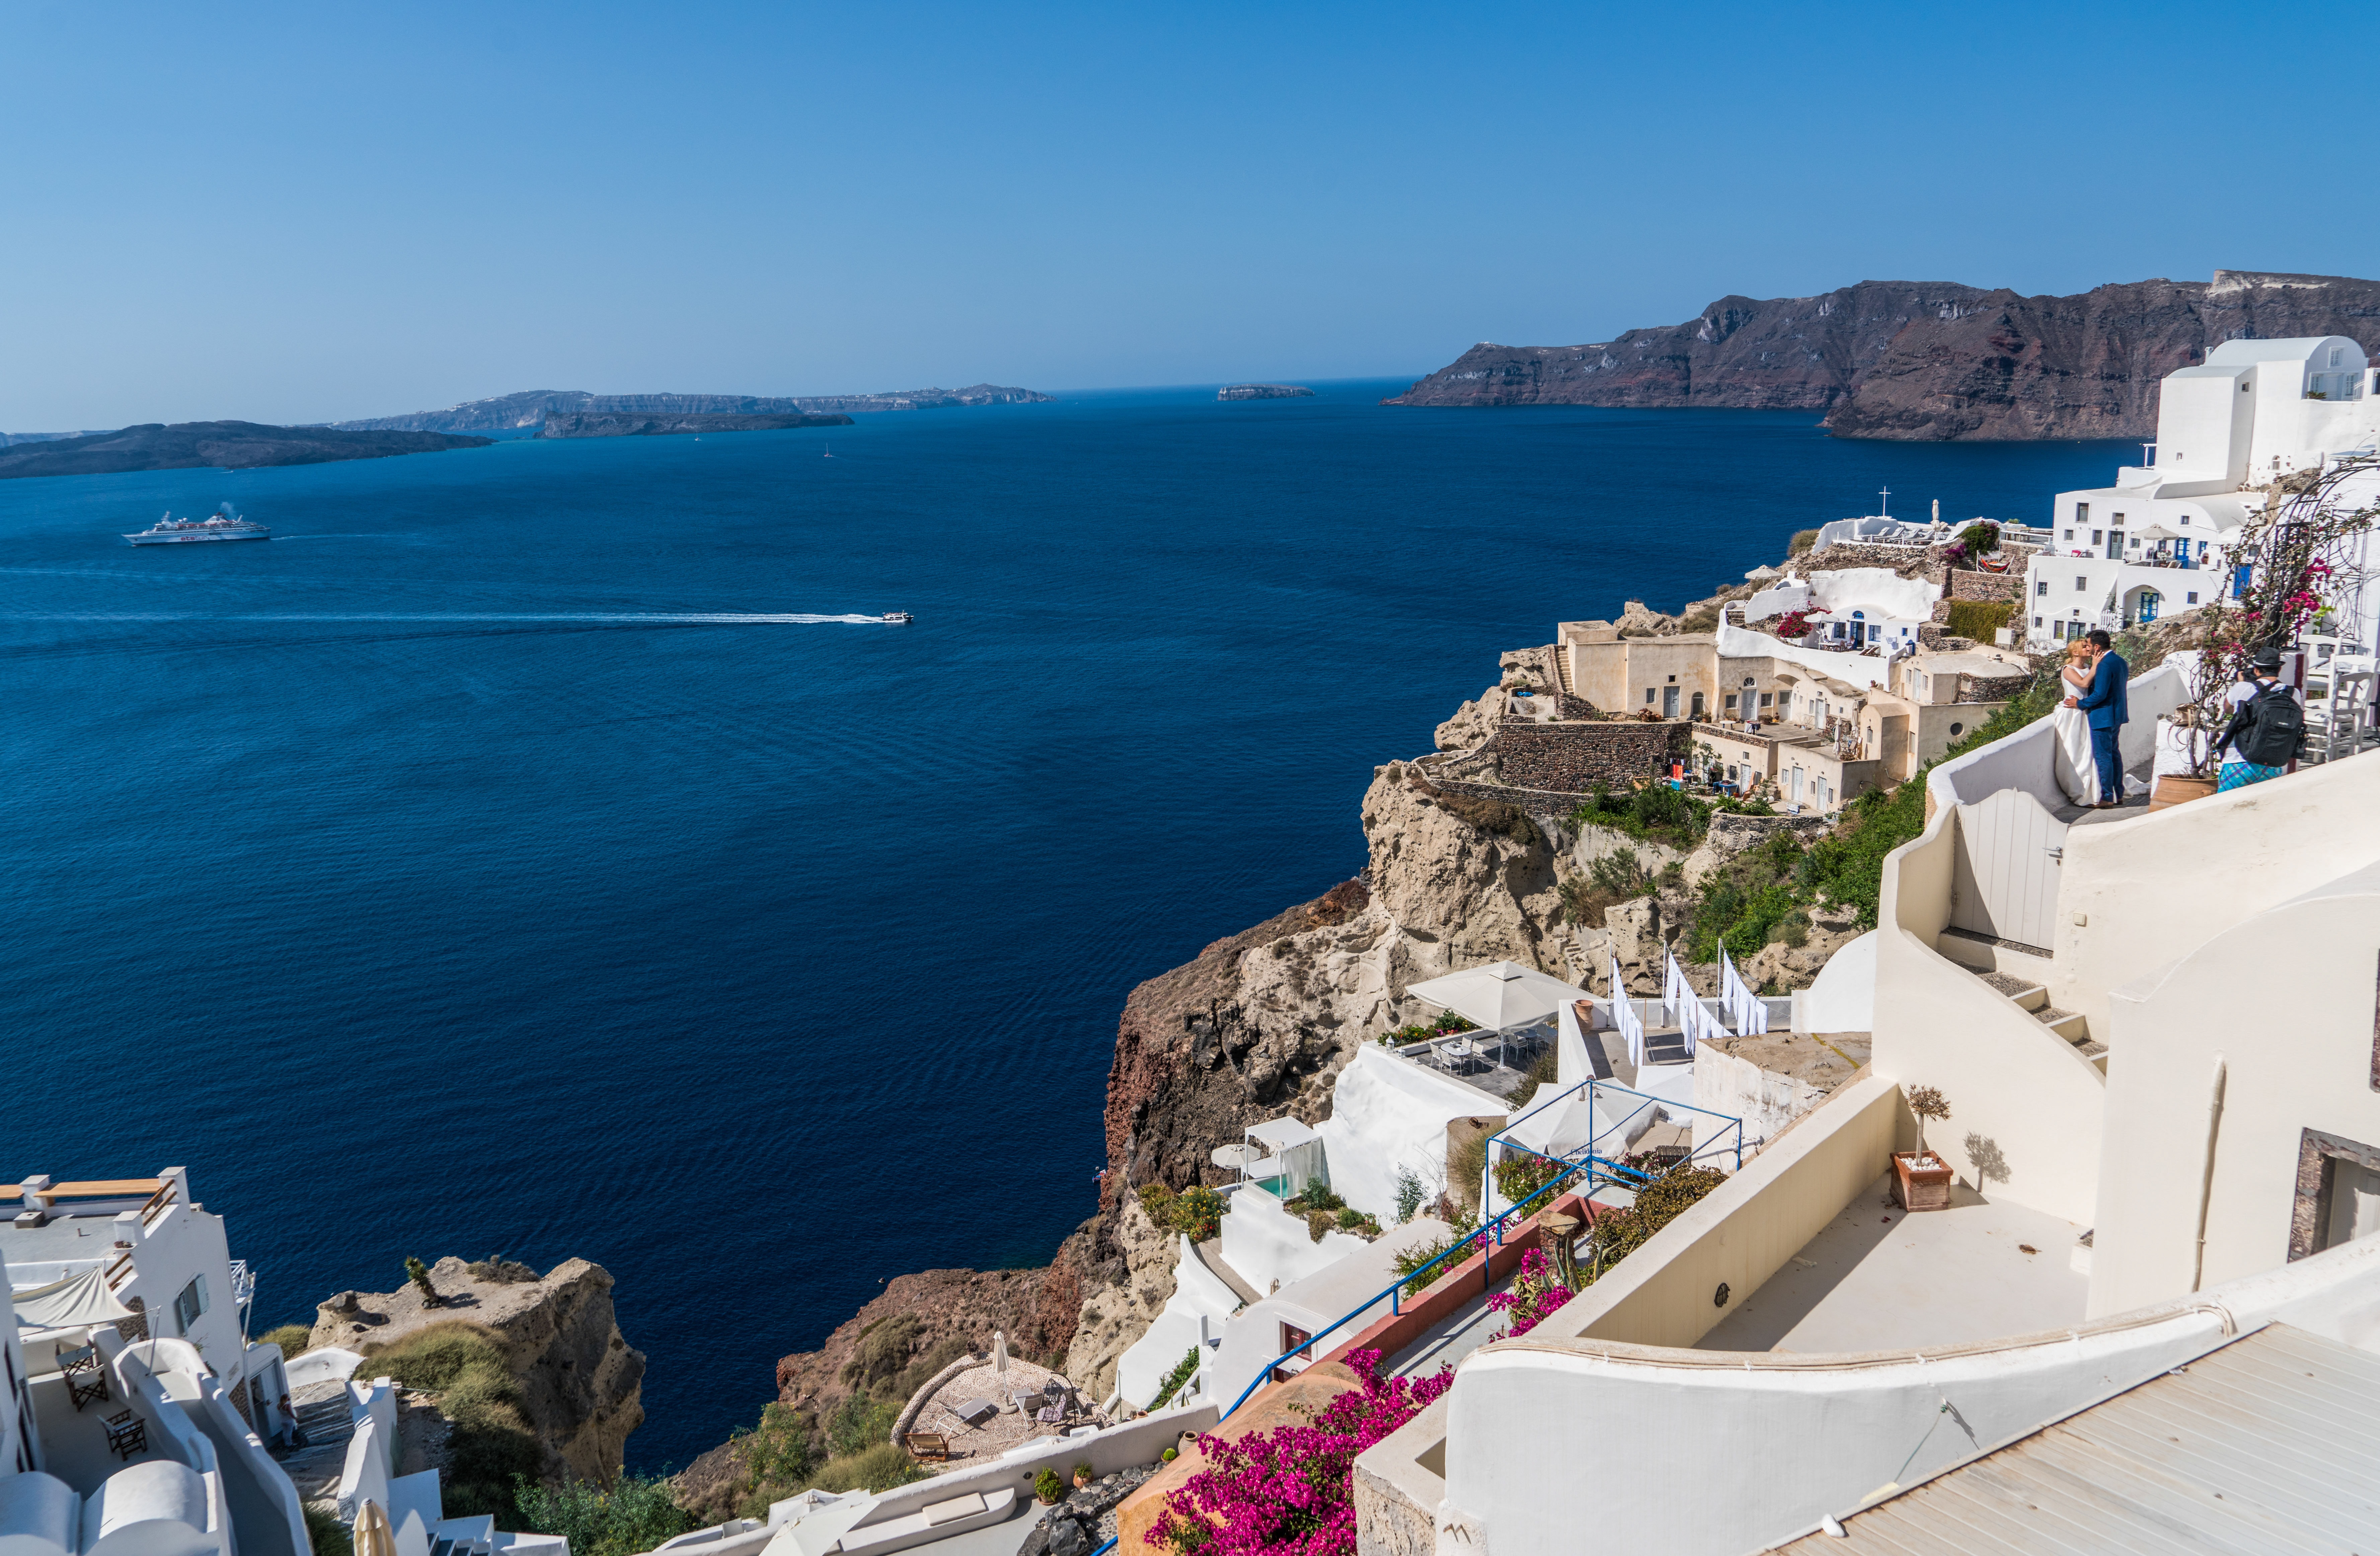
landscape, sea, coast, water, person, dock, architecture, people, white, town, building, summer, vacation, travel, village, cliff, europe, cove, mediterranean, vehicle, bay, island, landmark, harbor, blue, marina, port, tourism, terrain, santorini, mountains, boats, greece, cape, destination, aegean, oia, aerial photography, water famous, married couple